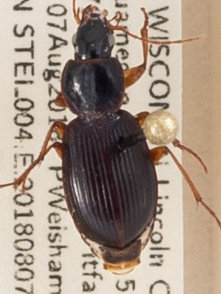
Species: Synuchus impunctatus
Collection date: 2018-08-07
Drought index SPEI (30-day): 0.48
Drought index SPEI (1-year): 0.142
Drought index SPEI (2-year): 2.01